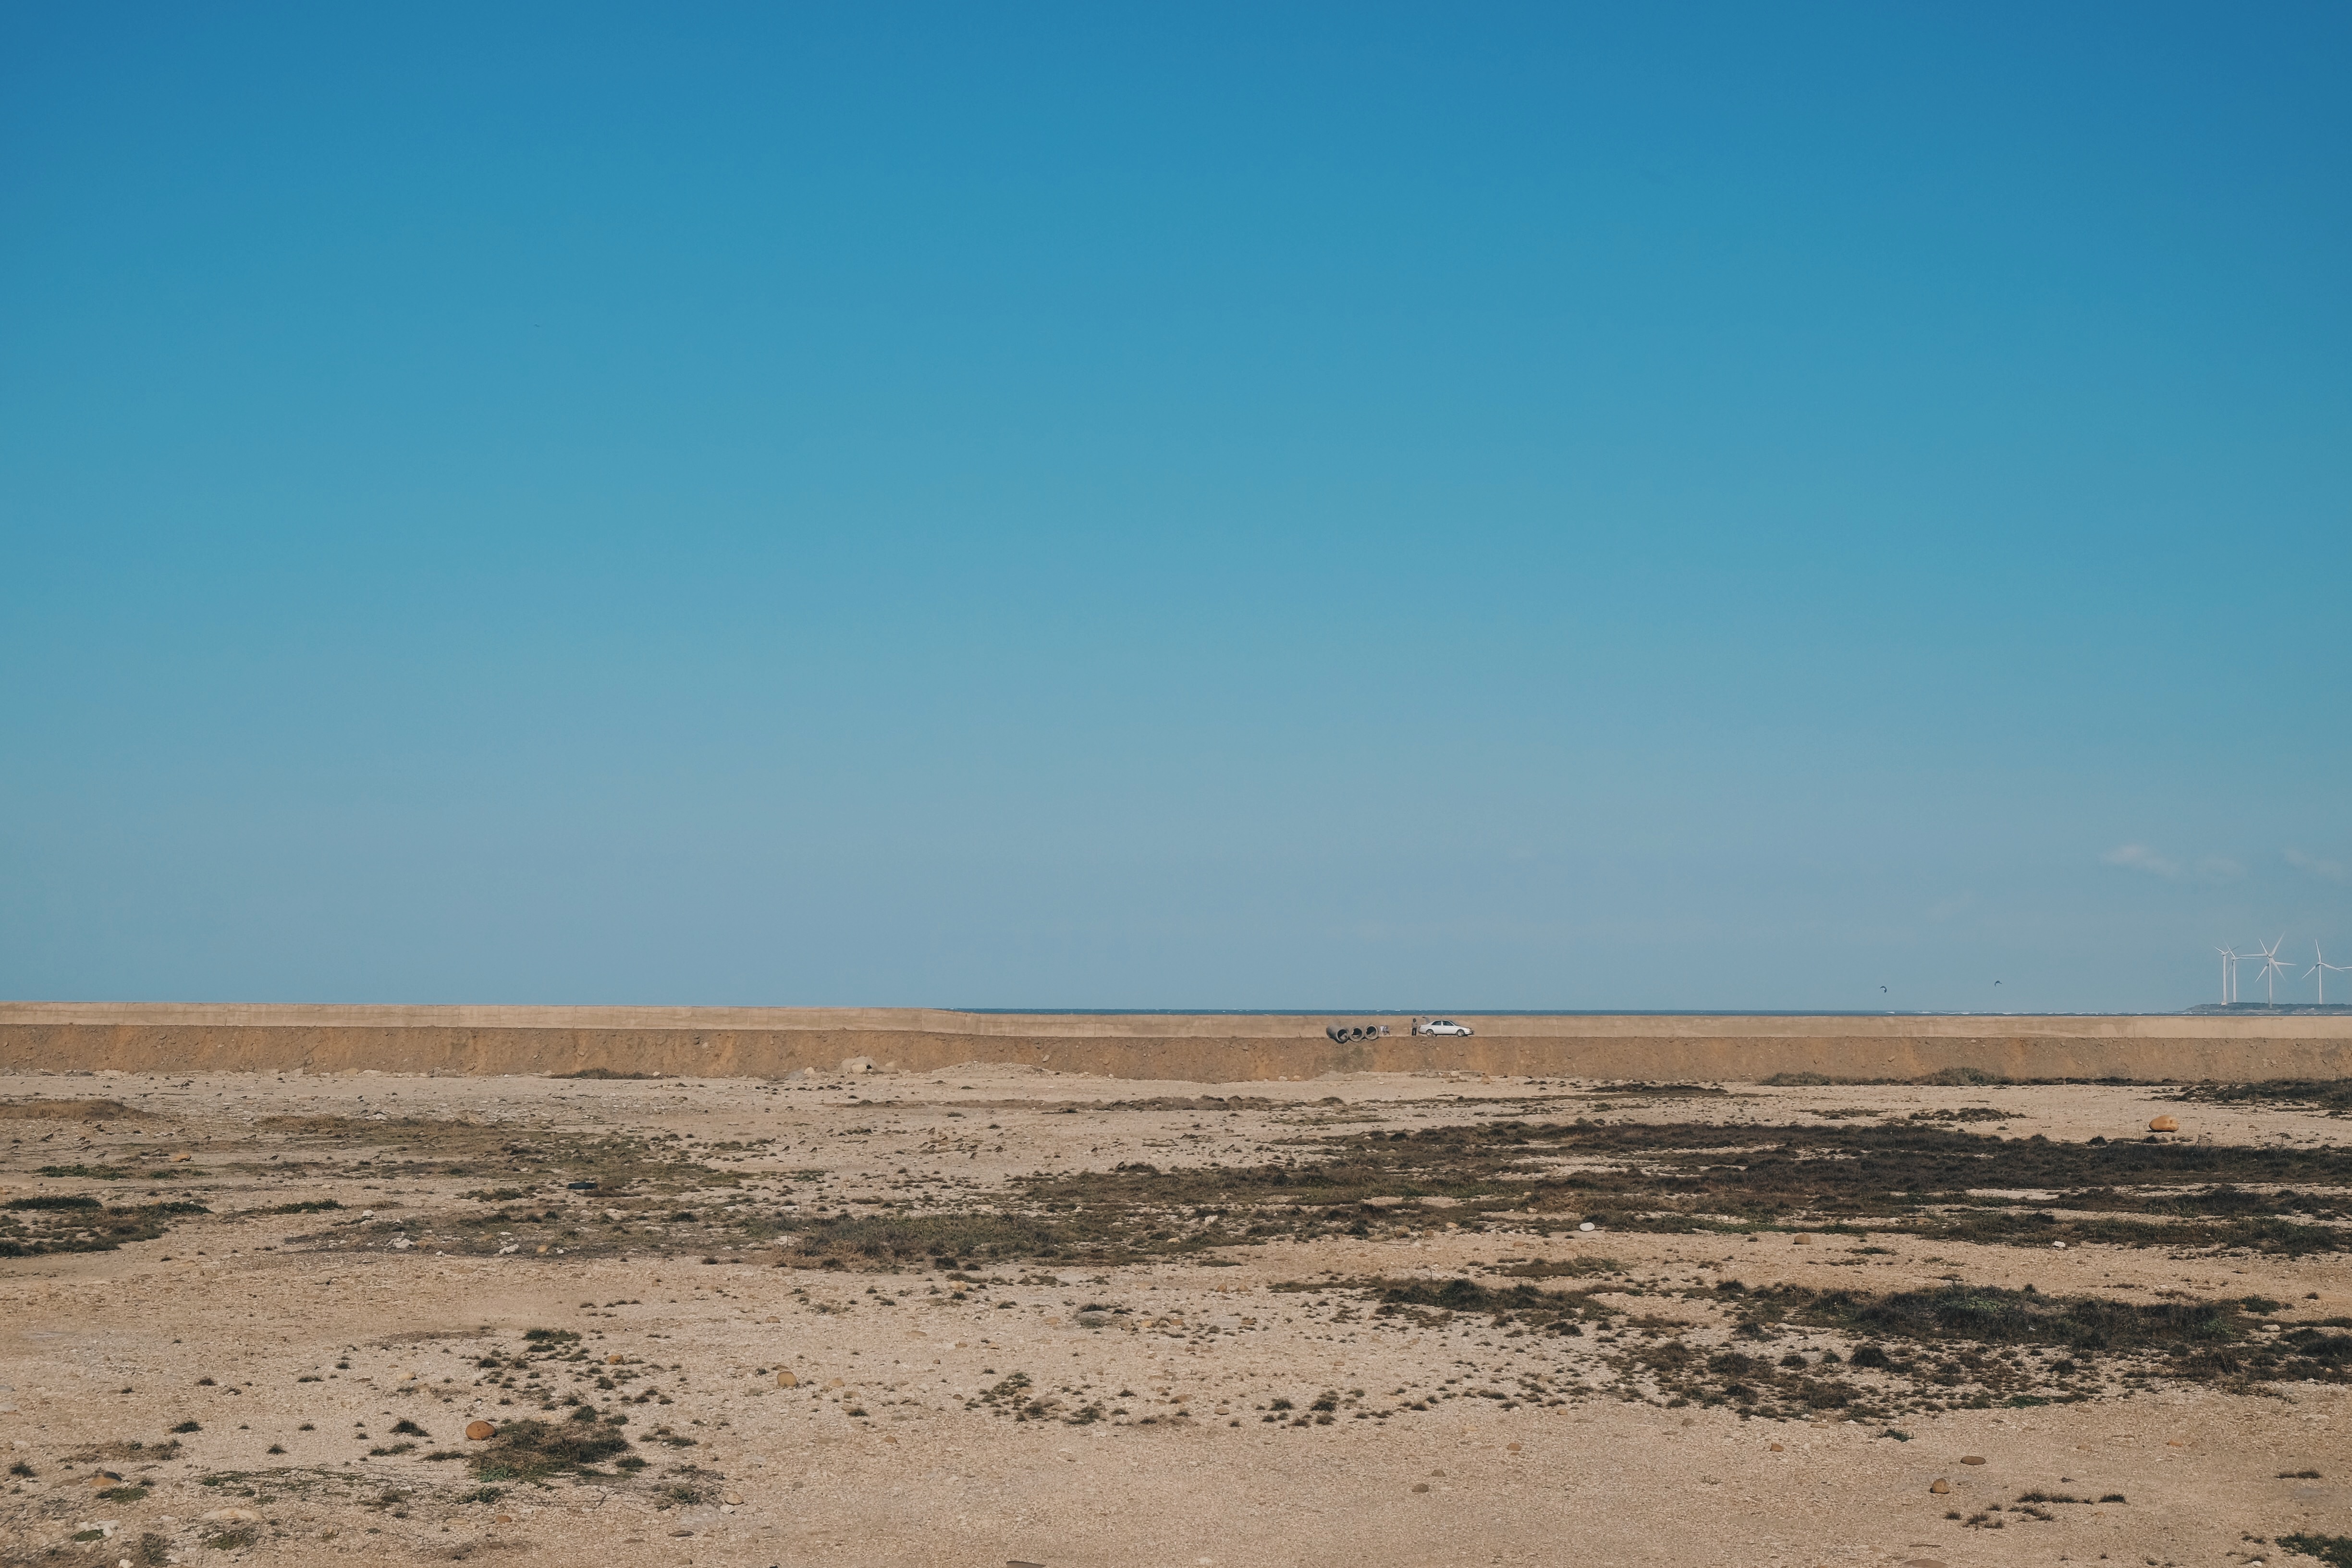
beach, landscape, sea, coast, sand, horizon, sky, field, prairie, desert, soil, plain, plateau, habitat, ecosystem, sahara, wadi, steppe, landform, natural environment, geographical feature, aeolian landform